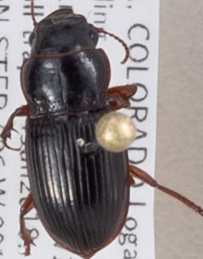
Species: Cratacanthus dubius
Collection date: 2018-06-14
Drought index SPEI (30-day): -0.39
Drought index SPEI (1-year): -0.9
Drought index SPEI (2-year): -0.71